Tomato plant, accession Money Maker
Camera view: vertical (180 deg); turntable rotation: 120 degrees
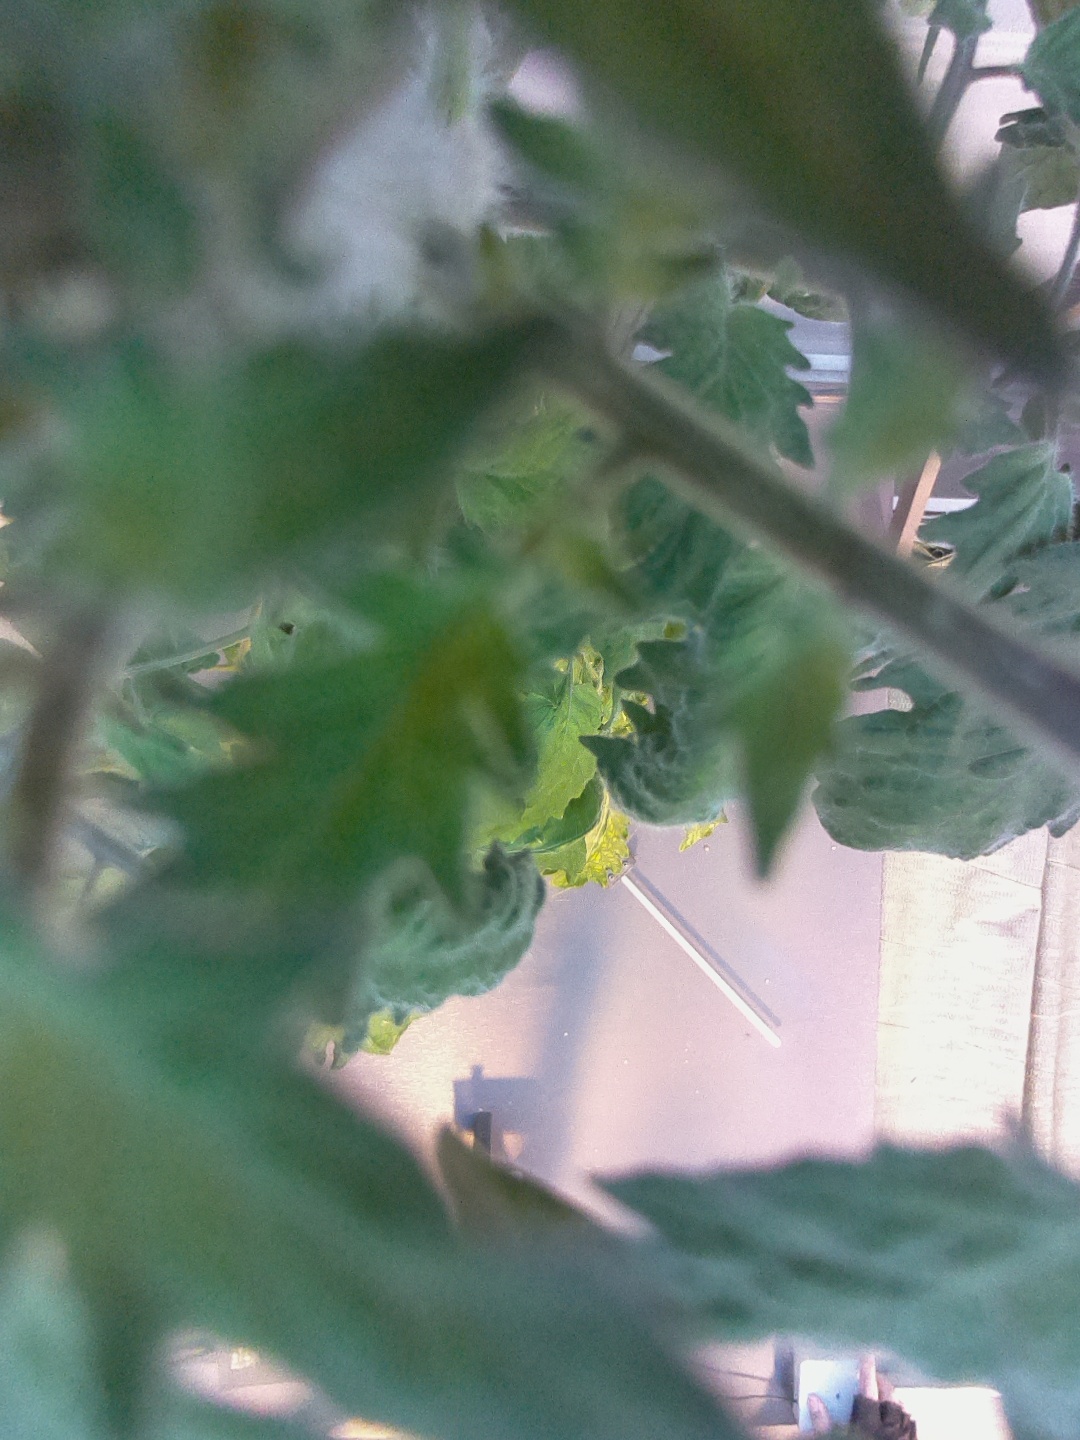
BBCH growth stage 71: 10%-20% of final fruit size